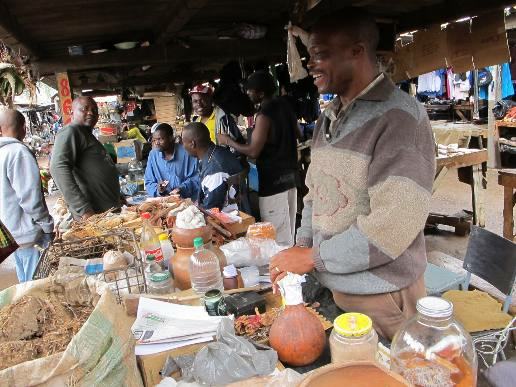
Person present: Yes